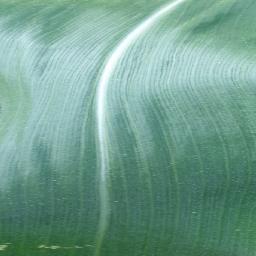
Label: Corn_(Maize)___Healthy